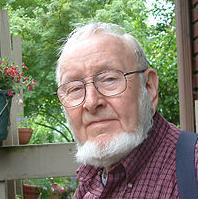
Age: 77